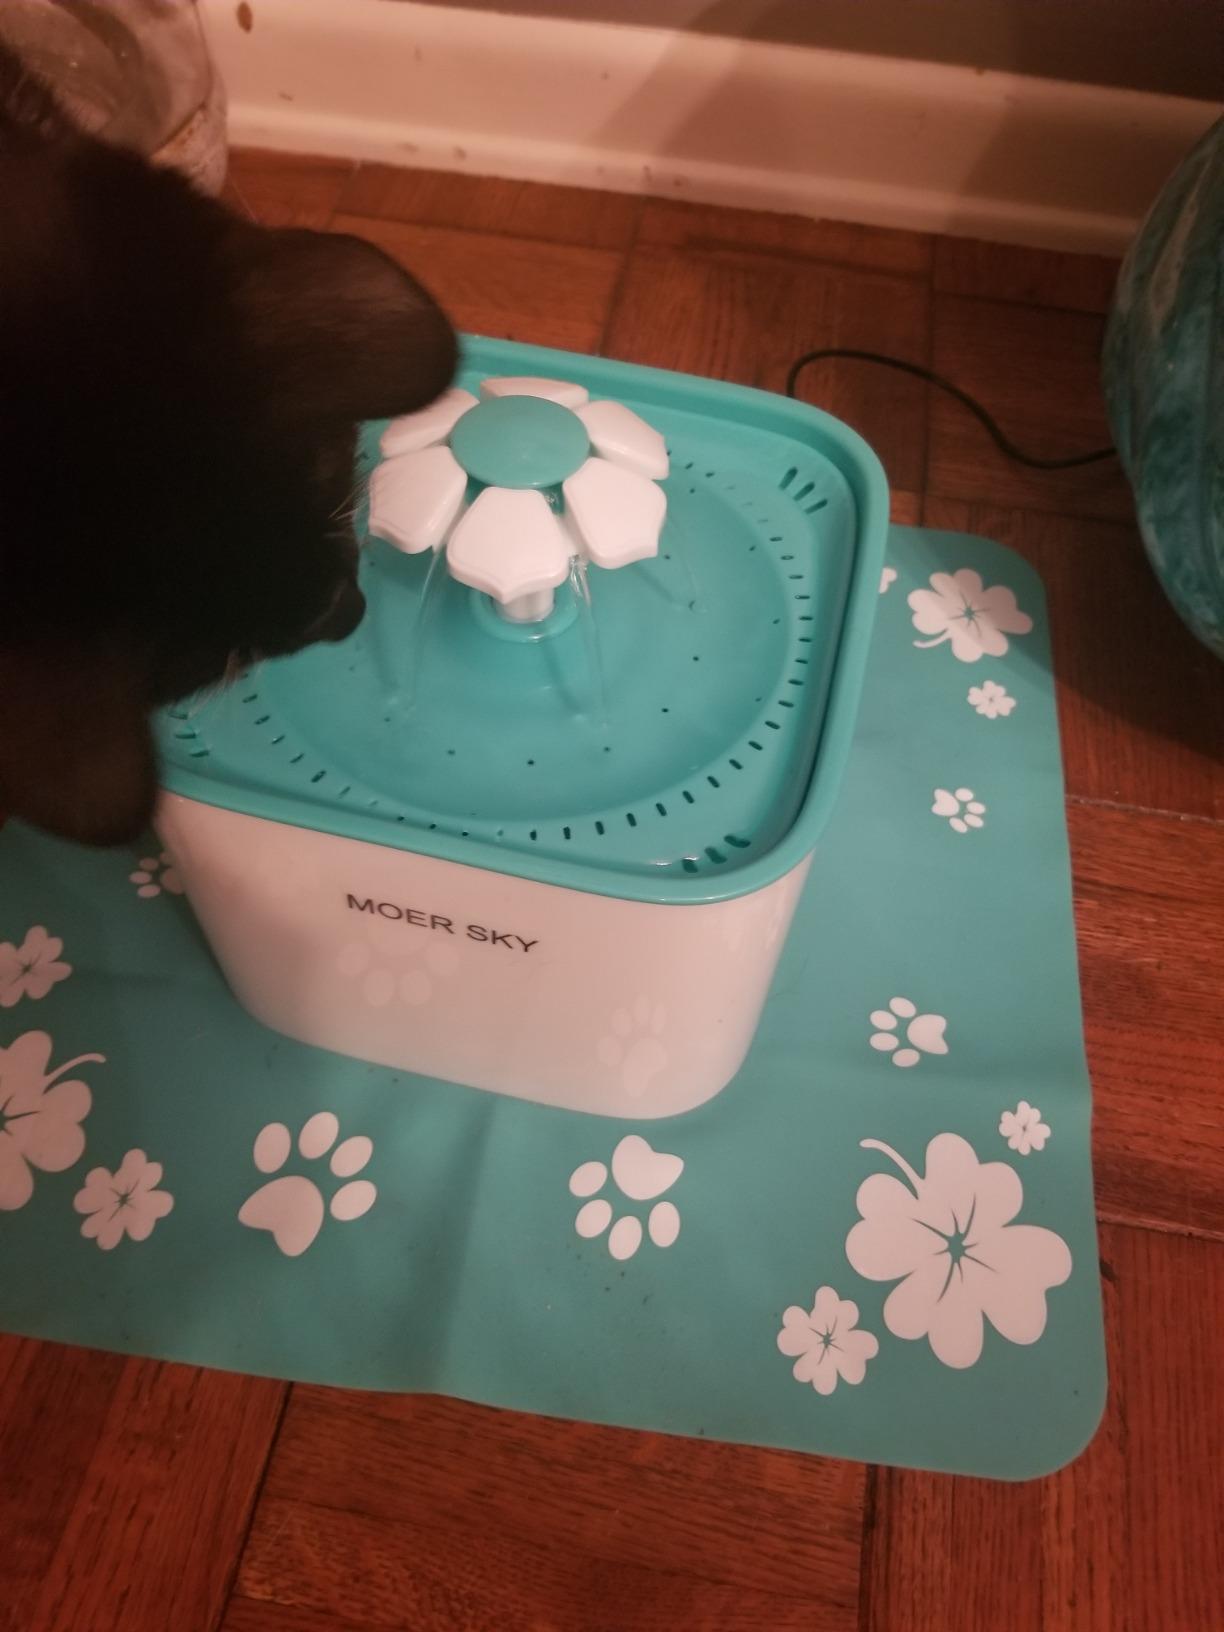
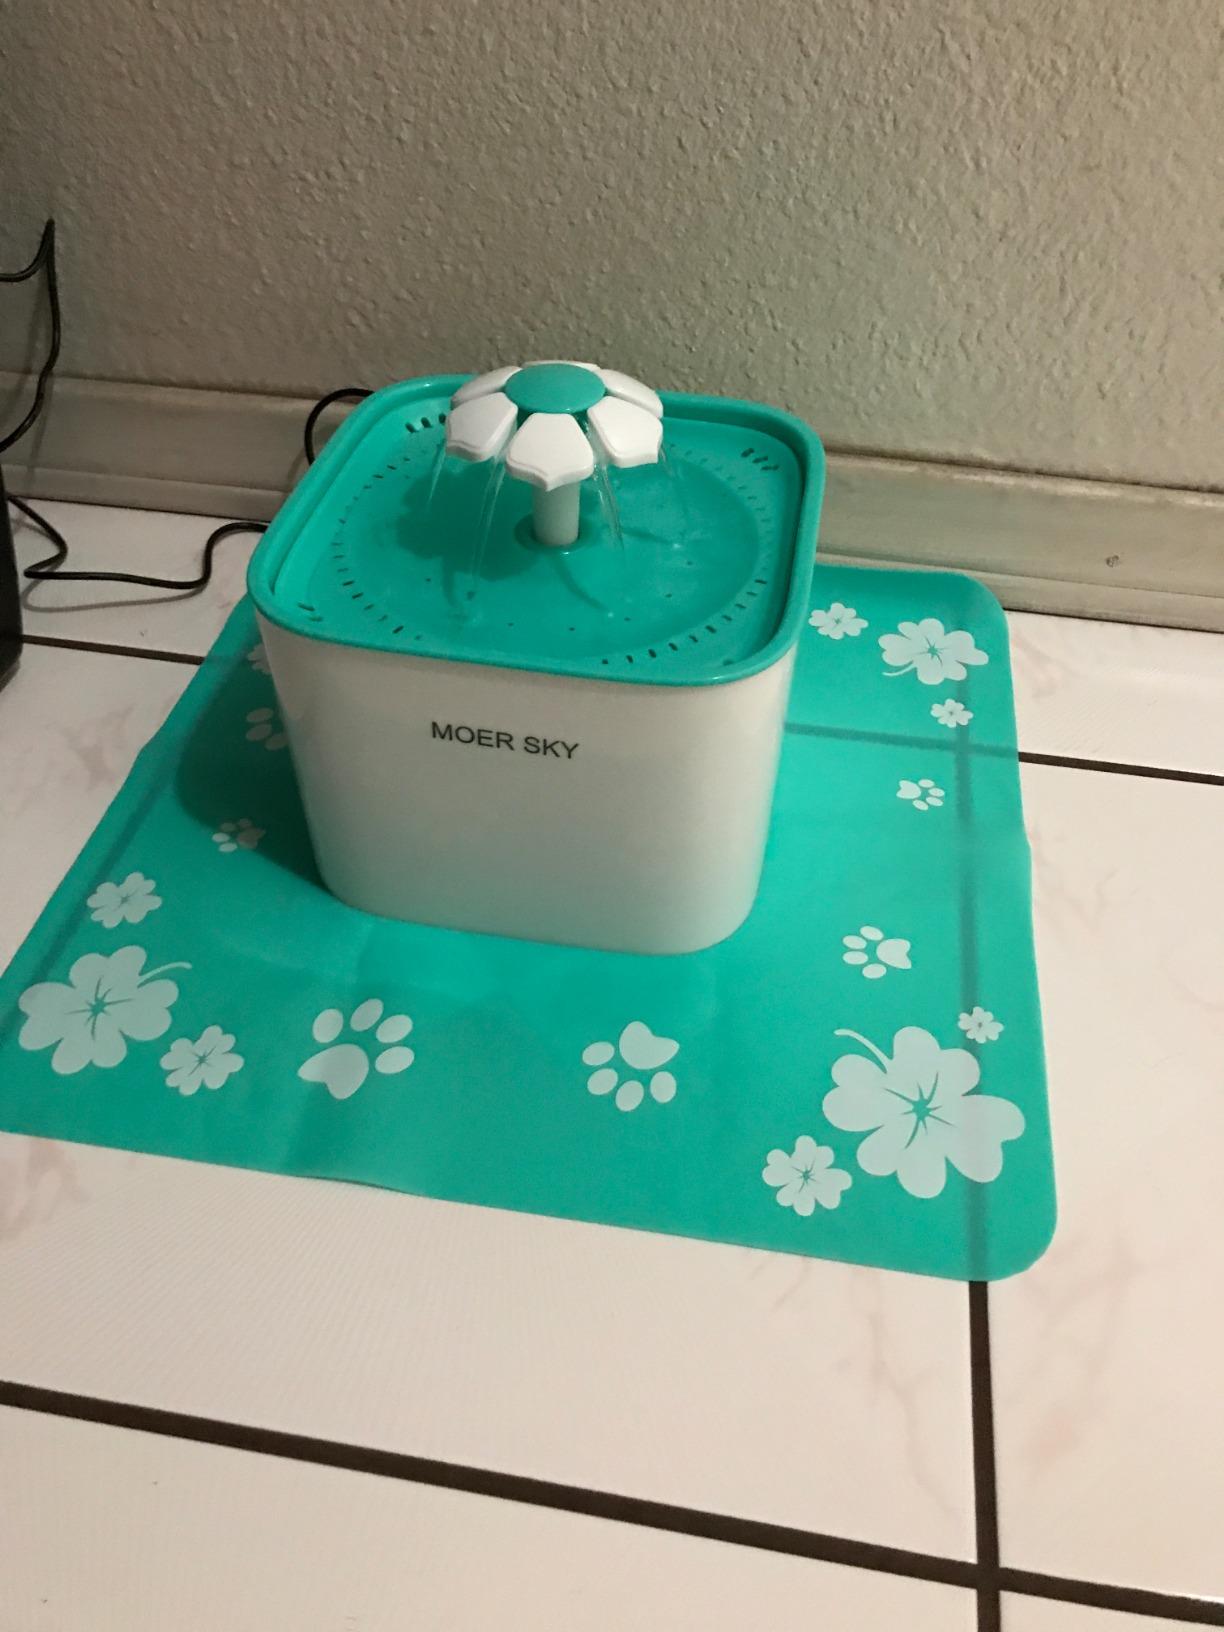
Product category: items_bowl
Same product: yes